DFS 331

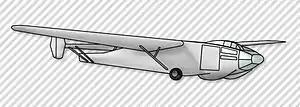

After the success of the 1940 airborne assaults involving the DFS 230, the Reichsluftfahrtministerium (RLM/German Aviation Ministry) invited the Deutsche Forschungsanstalt für Segelflug/DFS and Gotha to submit plans for a larger capacity glider. The result was the DFS 231, a twenty-seat troop designed by Hans Jacobs, who had previously produced the successful, nine seat DFS 230.